Japanese destroyer Hibiki (1932)

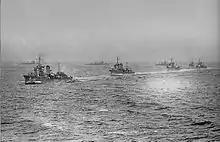
"Hibiki" (left) underway with Destroyer Division 6, 1942

On completion, "Hibiki" along with her sister ships, , , and , were assigned to Destroyer Division 6.